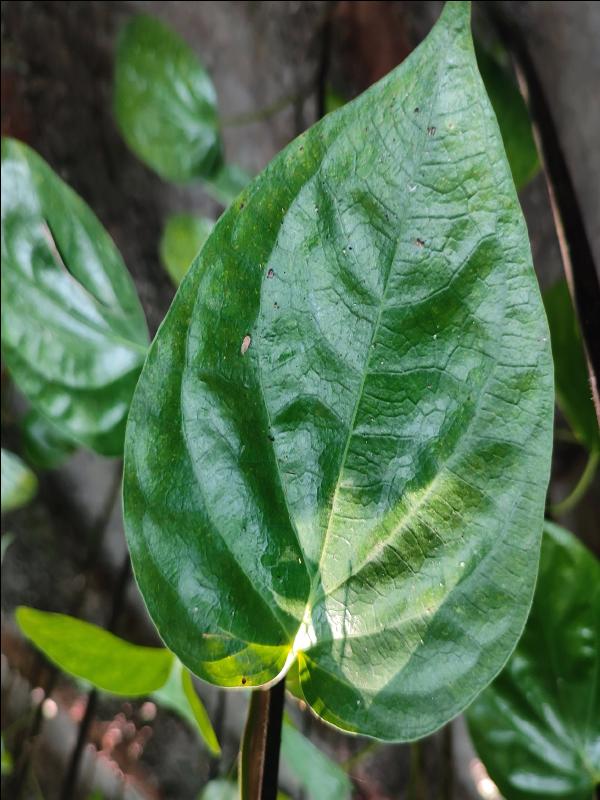
Label: Healthy_Leaf